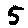
Label: 5